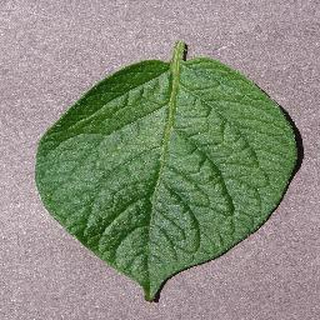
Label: healthy_potato